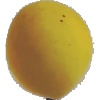
Label: Peach 2